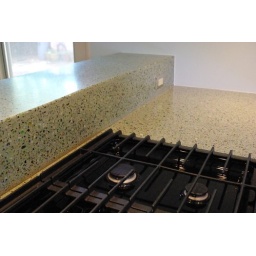
Terrazzo concrete kitchen counters in Austin Spark recycled glass with Sage background